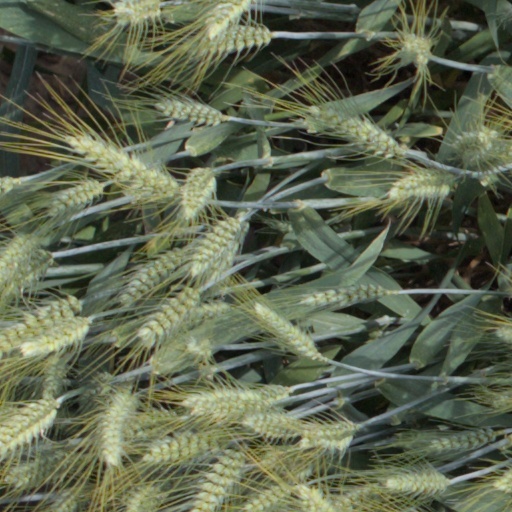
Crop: wheat